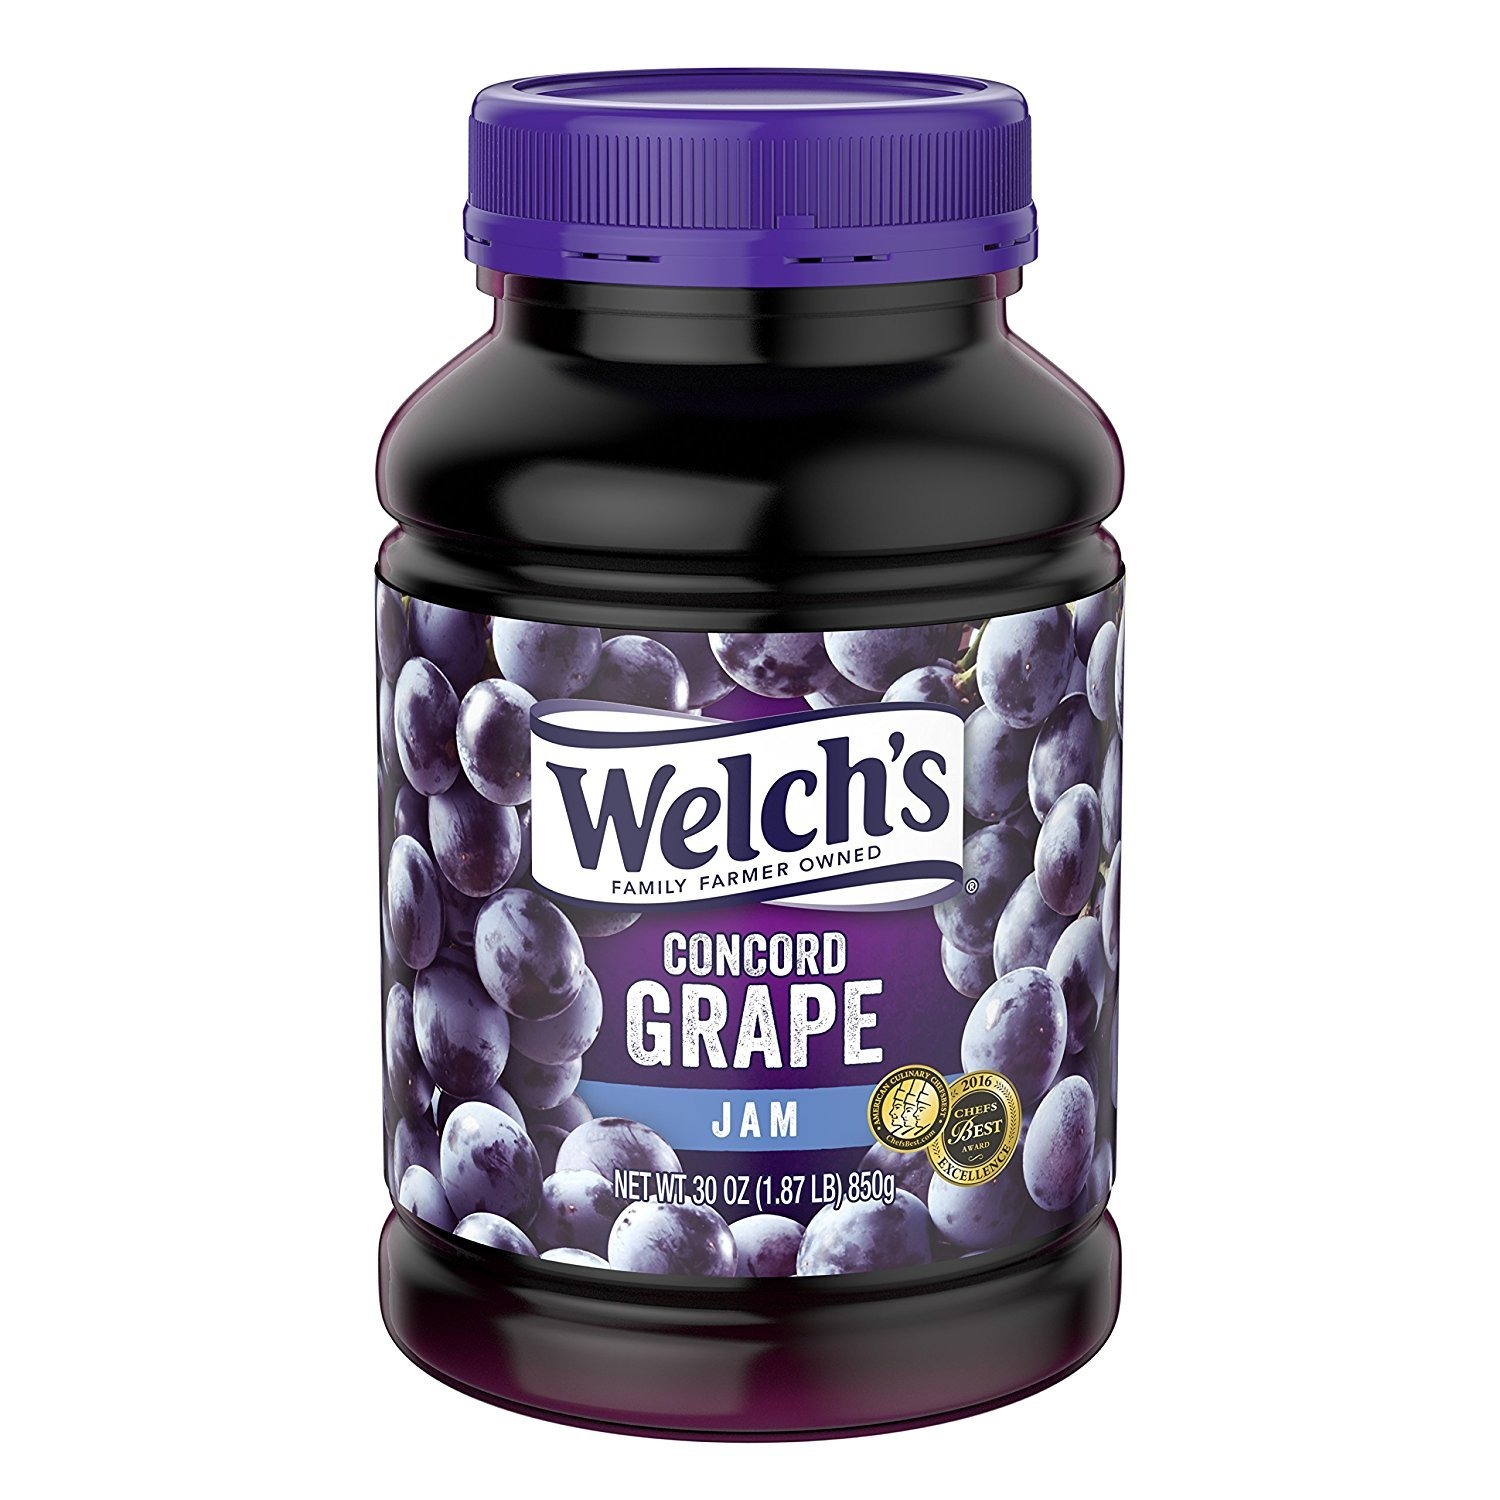
Item Name: Welch's Grape Jam, 30 oz - Pk of 12
Bullet Point: America’s #1 grape jam
Value: 360.0
Unit: ounce

Price: 3.12